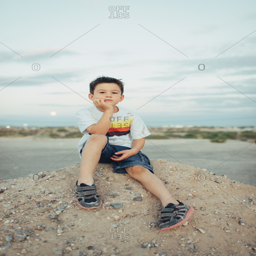
boy sitting on a pile of dirt